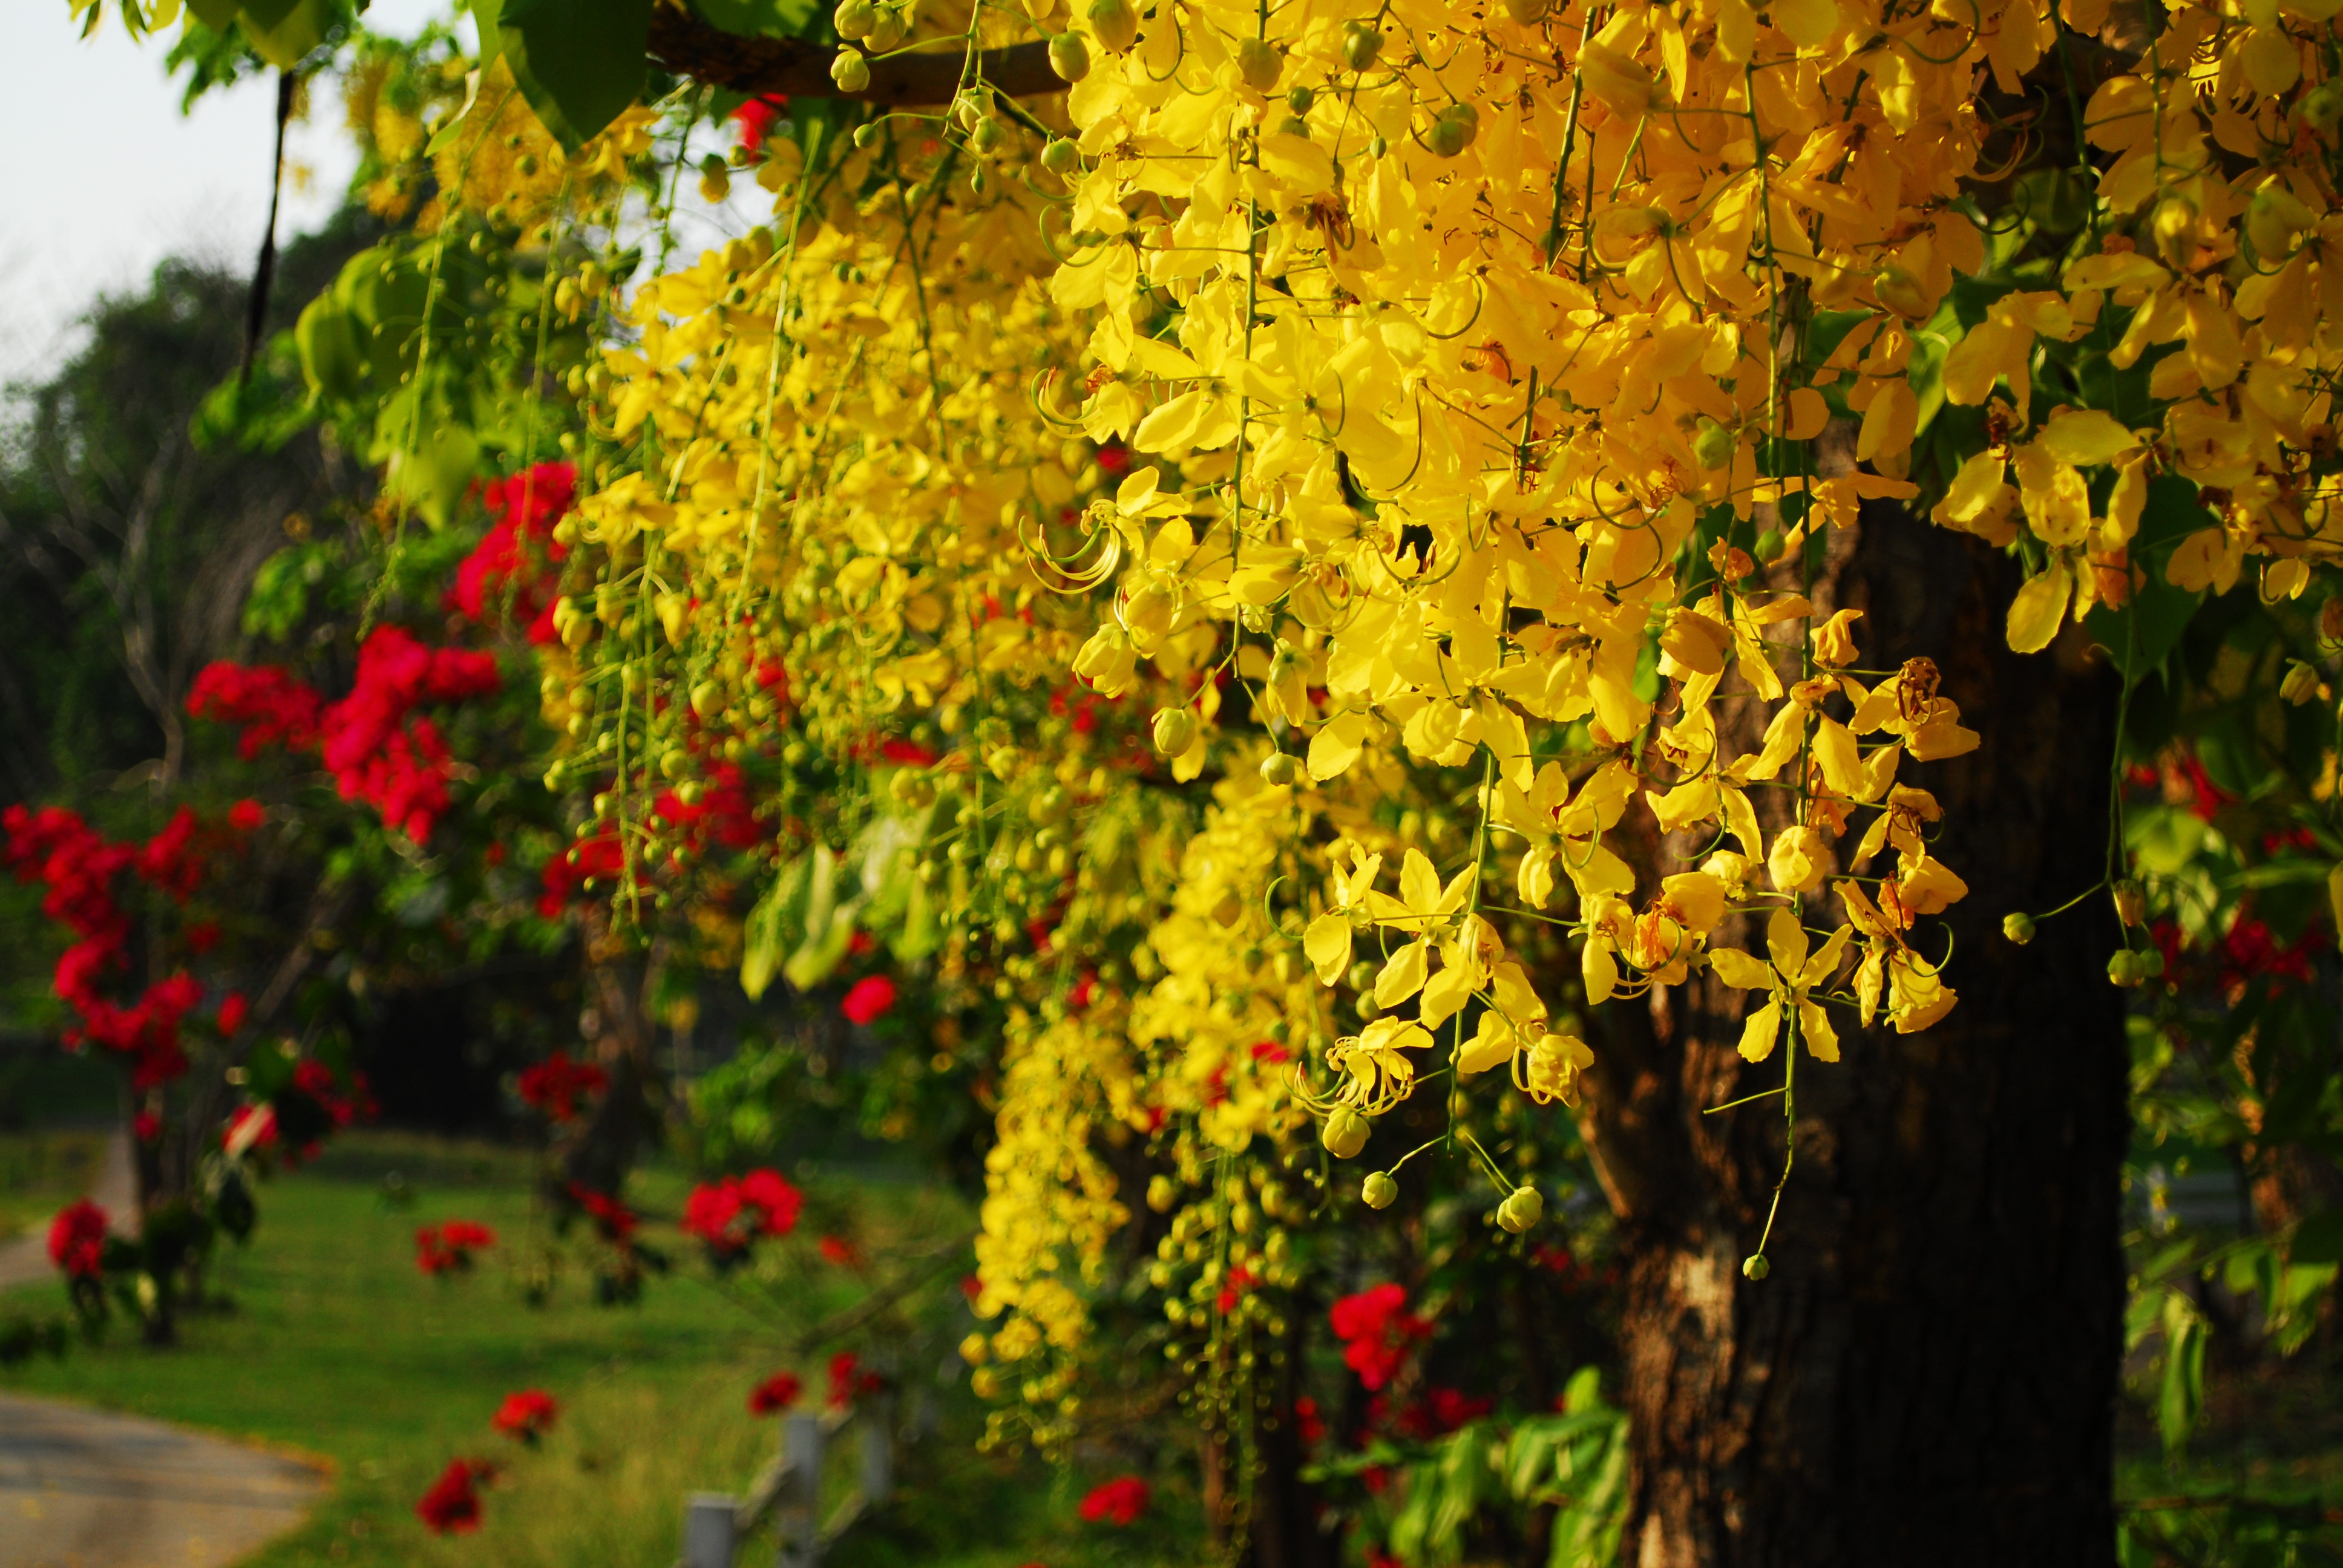
tree, branch, plant, sunlight, leaf, flower, produce, autumn, botany, yellow, flora, season, thailand, shrub, flowering plant, woody plant, land plant, cassia fistula, golden shower tree, thai flower